Japanese cruiser Asama

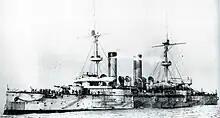
"Asama" at anchor on completion

The contract for "Asama", named after Mount Asama, was signed on 6 July 1897 with Armstrong Whitworth. The ship had already been laid down at their shipyard in Elswick on 20 October 1896 as a speculative venture. She was launched on 21 March 1898 and completed on 18 March 1899. "Asama" left for Japan the next day and arrived in Yokosuka on 17 May. On 30 April 1900, the ship was used by Emperor Meiji during a fleet review off at Kobe. In July 1902, "Asama" was the flagship of Rear-Admiral G. Ijuin as part of the delegation dispatched to the United Kingdom for the Coronation Review for King Edward VII in Spithead on 16 August. She also visited Antwerp in July, and Cork in August. During the outward leg of this voyage, the ship tested some advanced British radio technology between Malta and Britain.